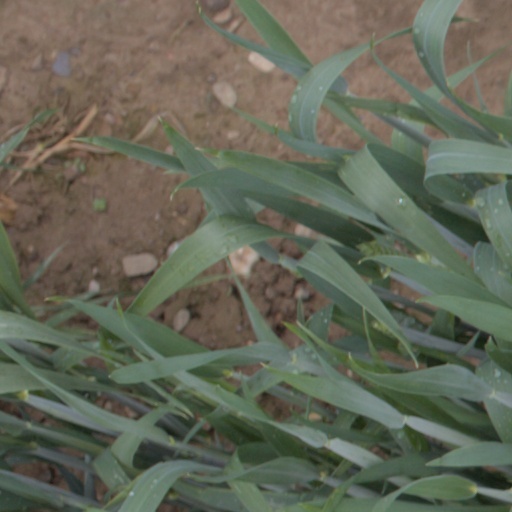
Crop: wheat